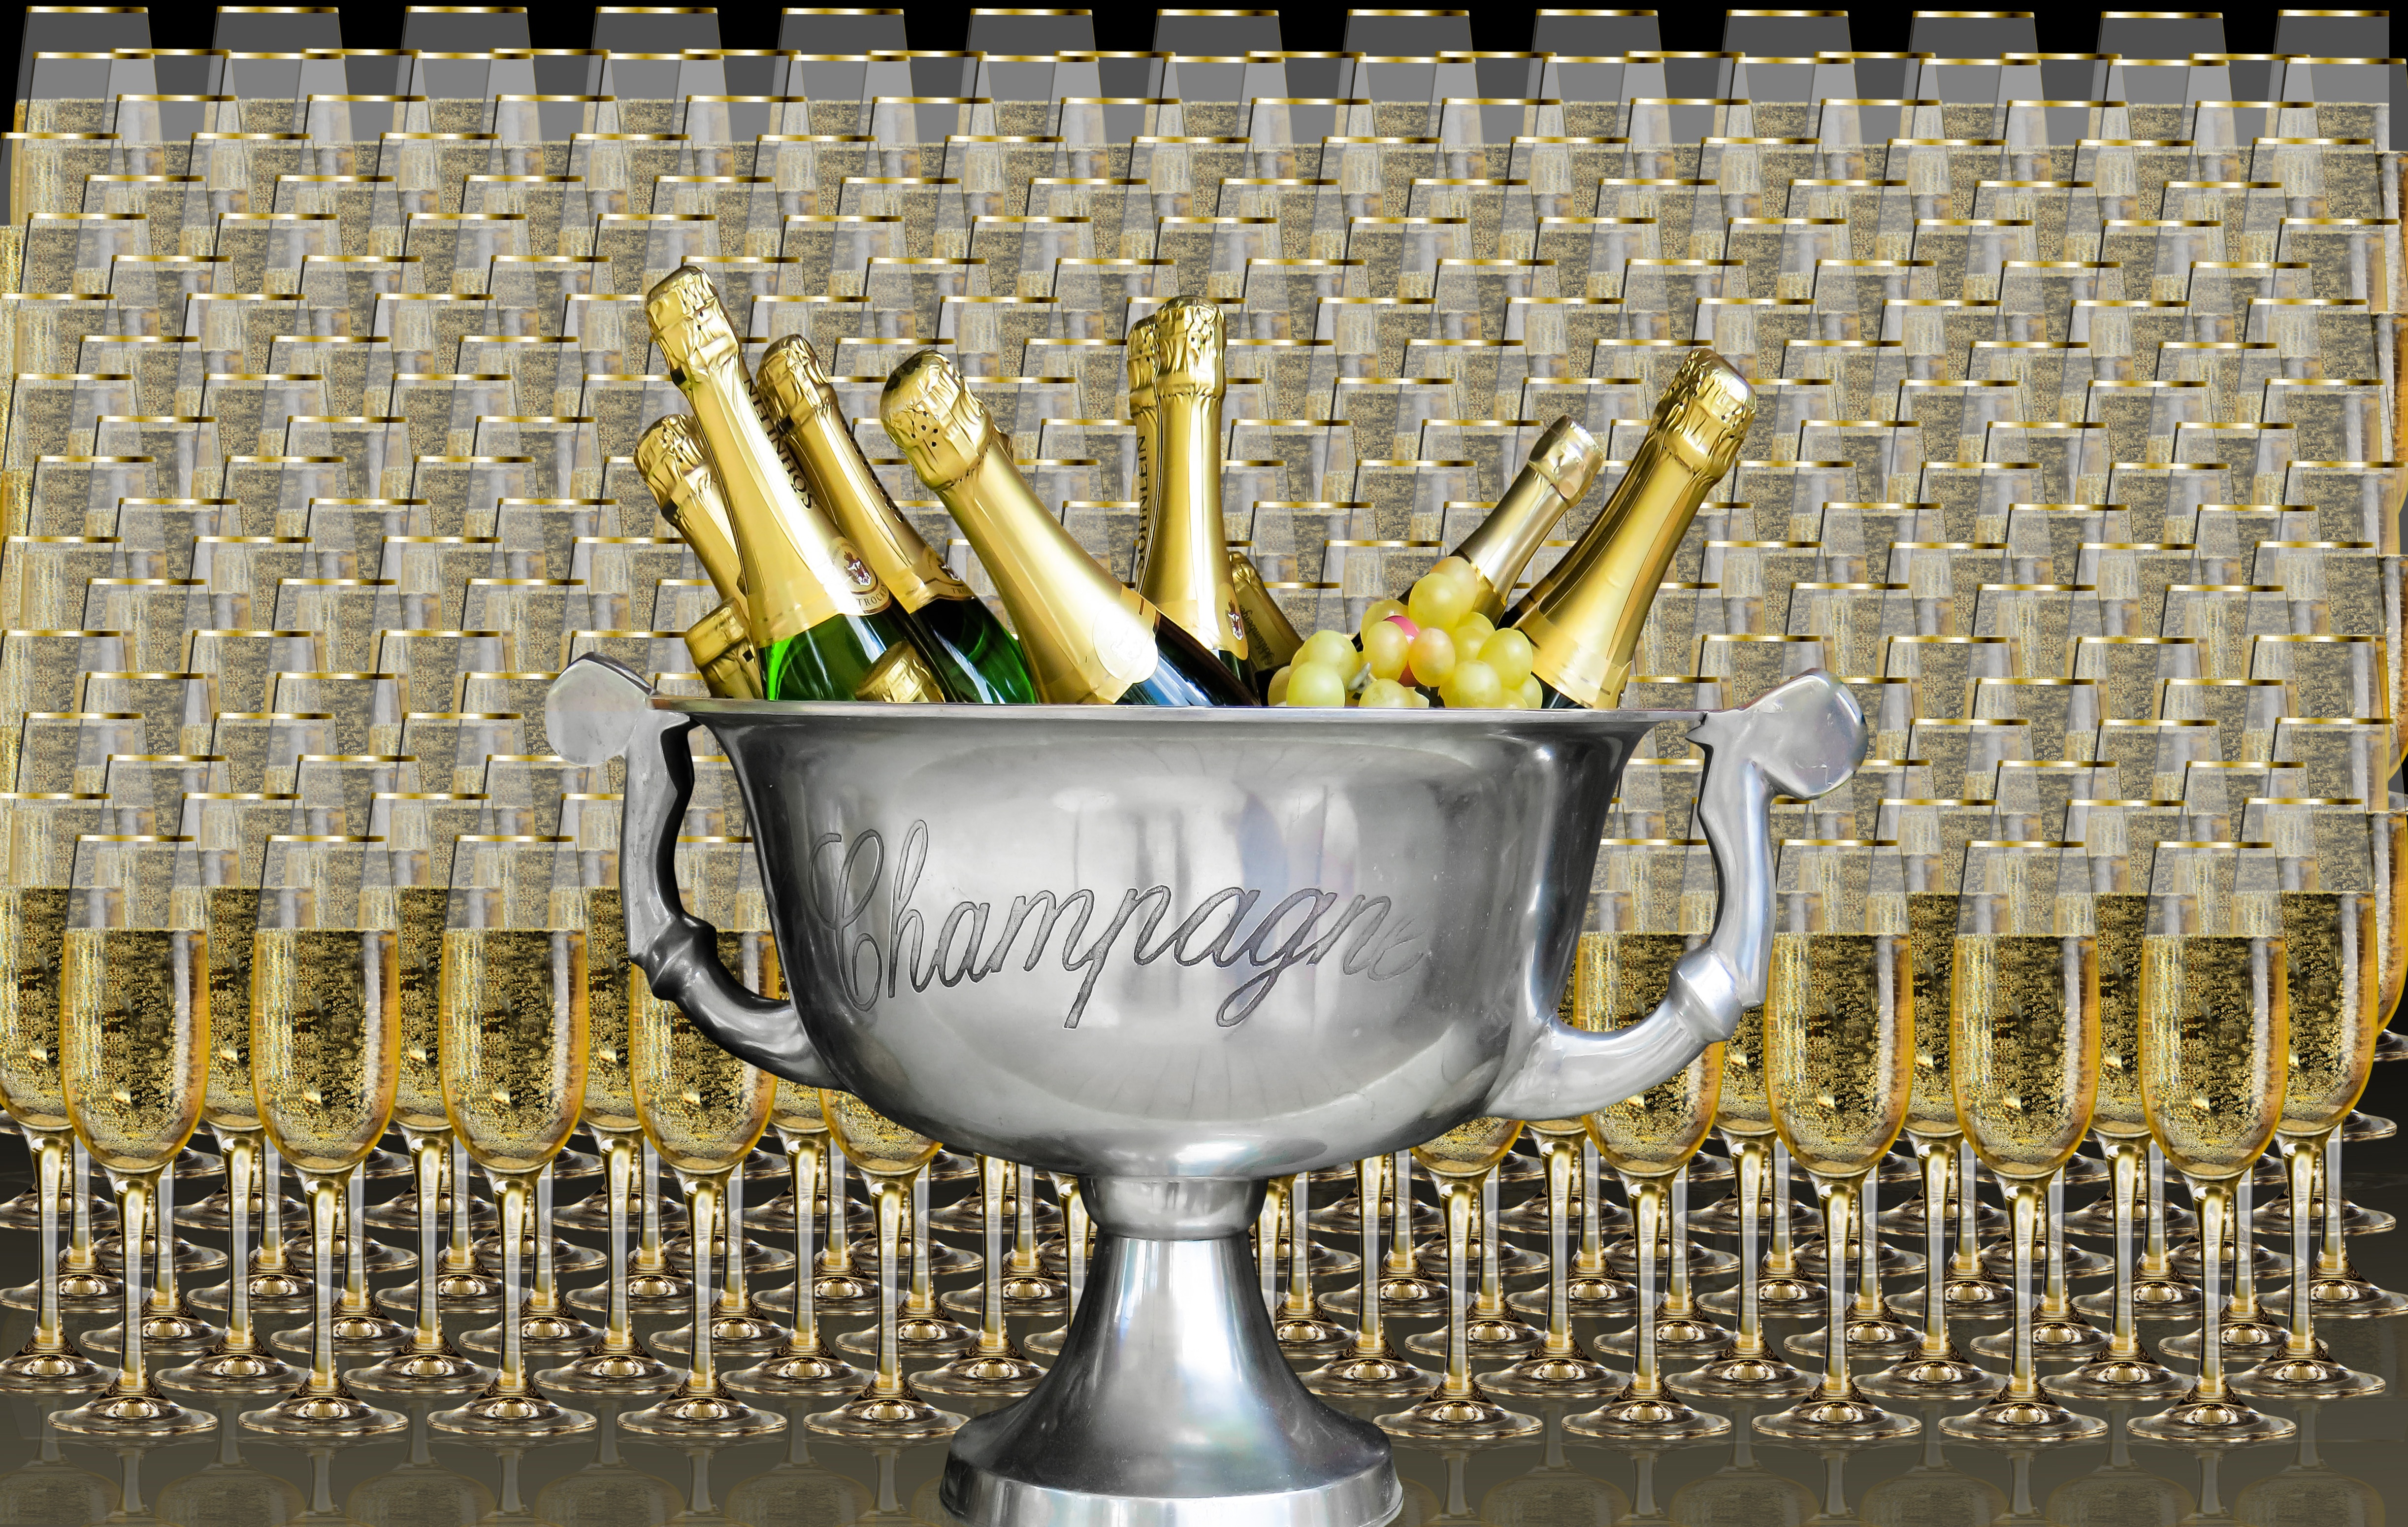
drink, champagne, celebrate, glasses, abut, champagne glasses, champagne glass, festival, cheers, wedding, birthday, birthday party, new year's eve, carnival, bottles, prost, bottle of sparkling wine, champagne bucket, party, sparkling wine